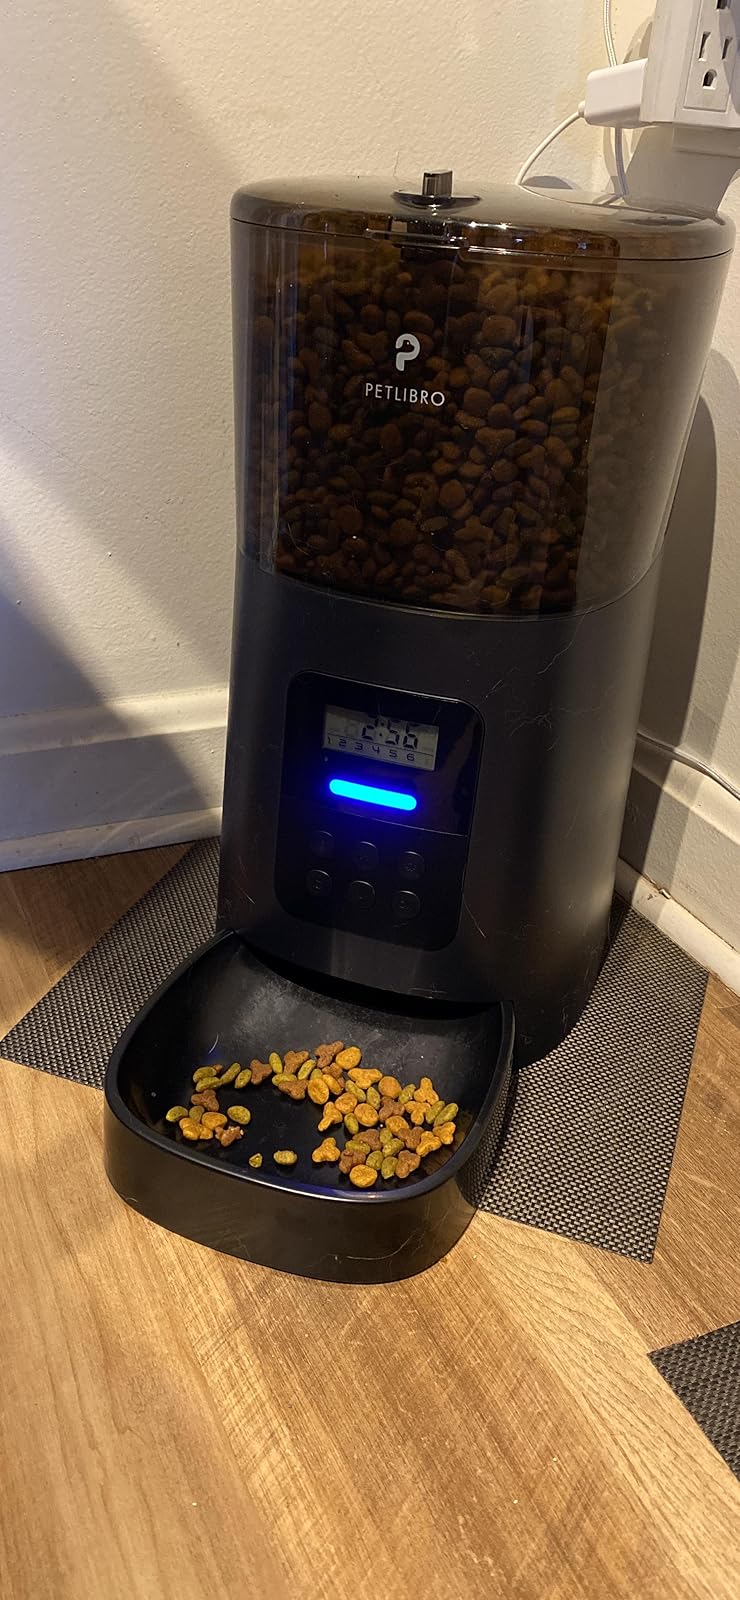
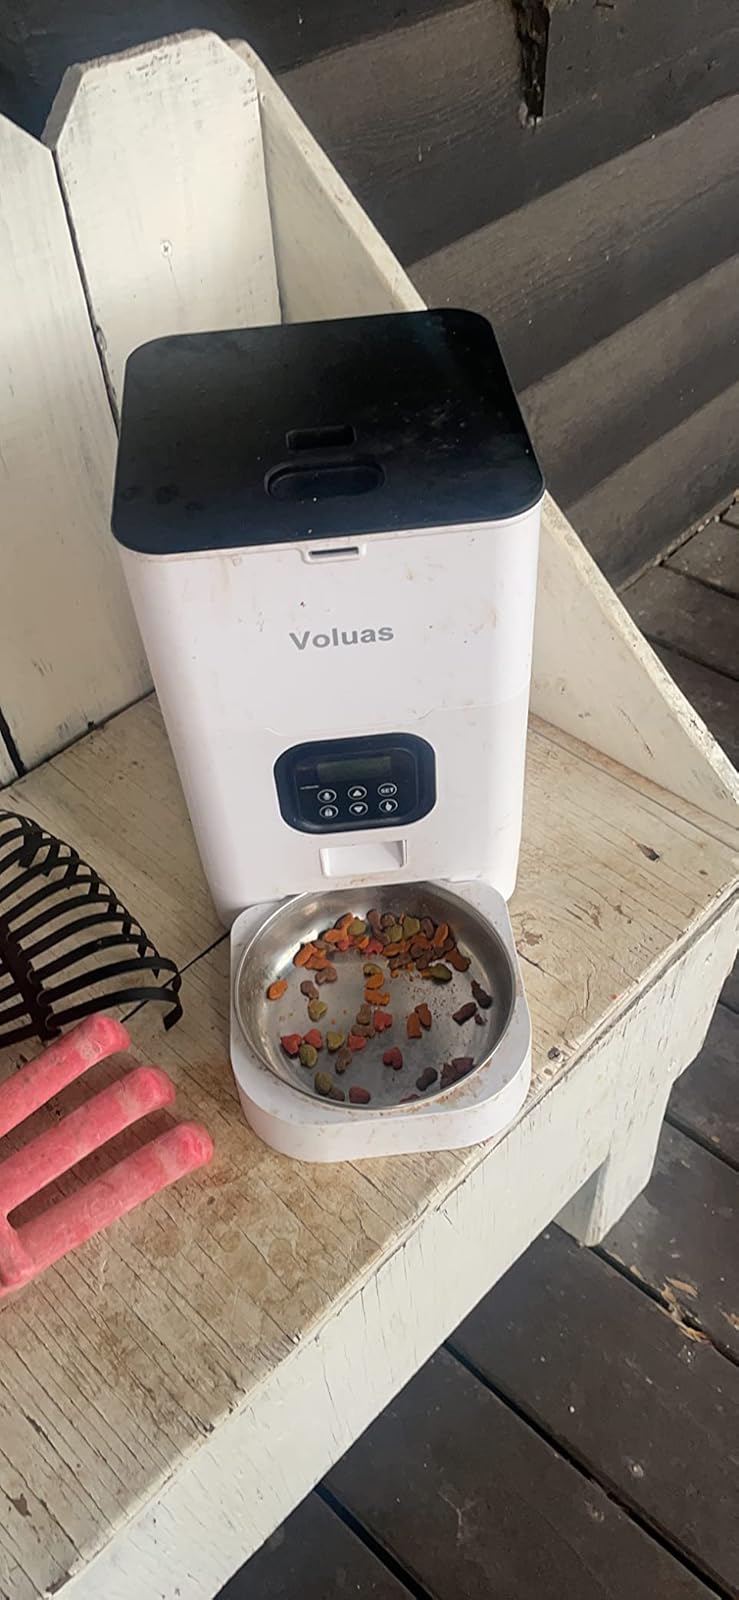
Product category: items_feeder
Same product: no